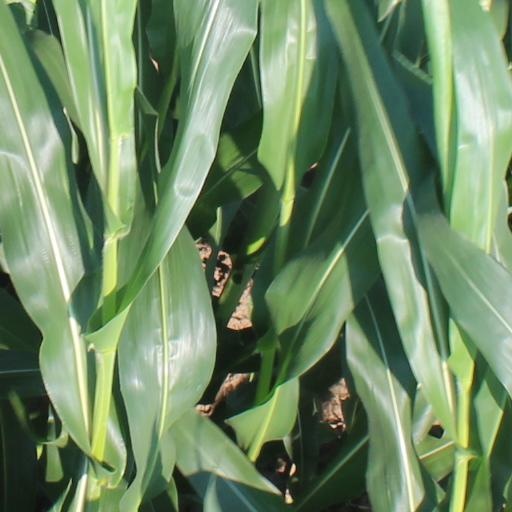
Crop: maize; corn